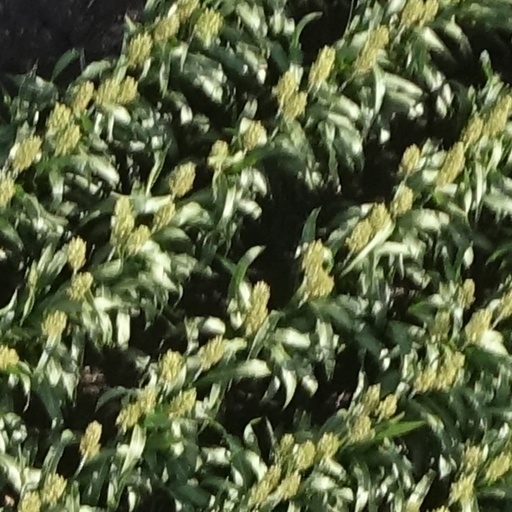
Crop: sorghum